Deo Gracias Fresco

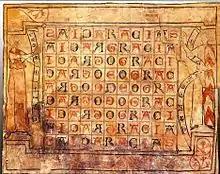

The Deo Gracias Fresco in the Heiligen Geist Kirche (1326) in Wismar is a fresco that depicts a mathematical-logical puzzle made up of letters. The Latin phrase (in the Medieval Latin spelling instead of ; means "thanks to God") can be read in 504 ways. In a hospital church, the riddle can be understood both as a praise to God and as a remedy. The representation of praise as a puzzle and a learning aid for abstract thinking is unusual and therefore valuable. It is so far unique in Germany.